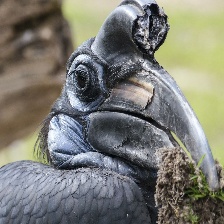
Species: ABYSSINIAN GROUND HORNBILL
Scientific name: BUCORVUS ABYSSINICUS
ImageNet parent category: hornbill